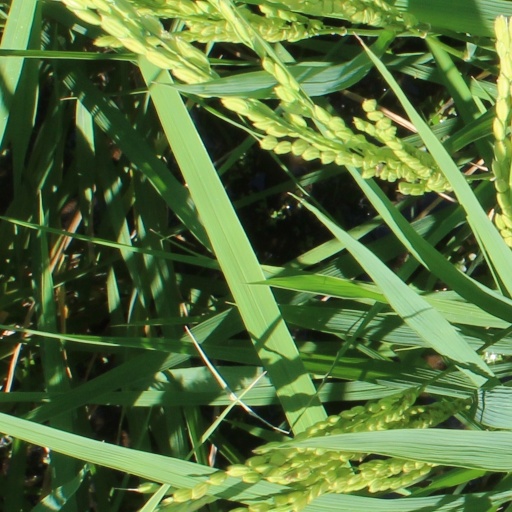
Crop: rice